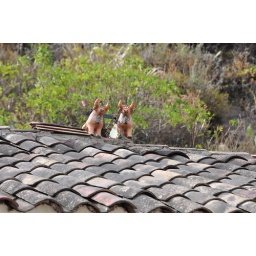
These cows were on almost everyone's roof with a cross in between showing the integration of Inca culture with Catholocism.